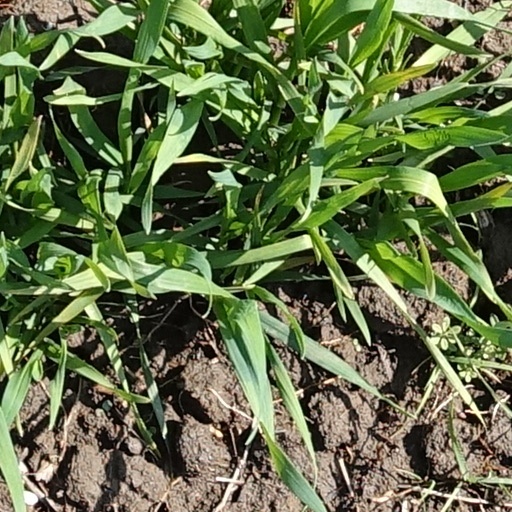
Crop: wheat